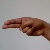
The image shows a hand gesture representing the letter 'H' in Indian Sign Language.